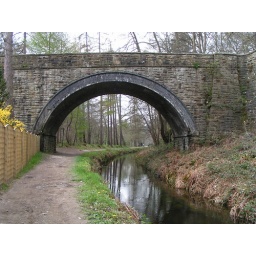
Minor road bridge over the Llangollen canal at Llantisilo